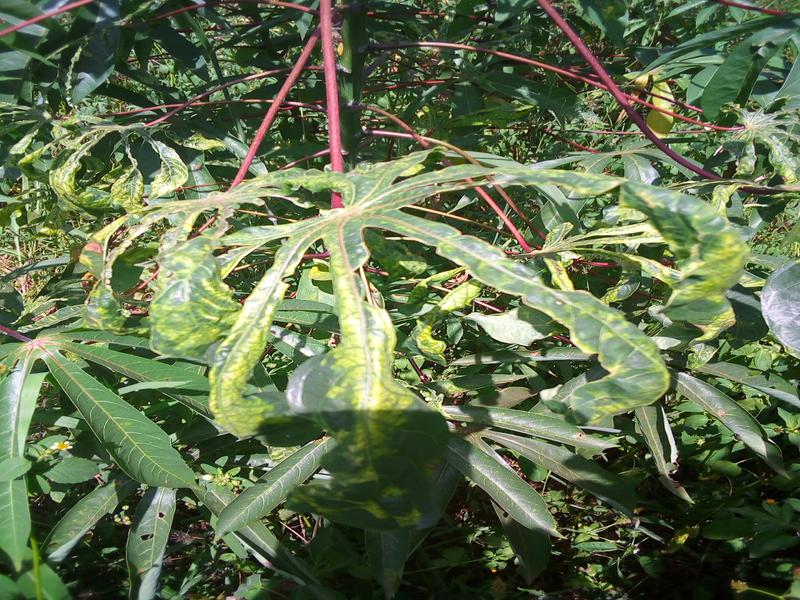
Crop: cassava
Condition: mosaic_disease